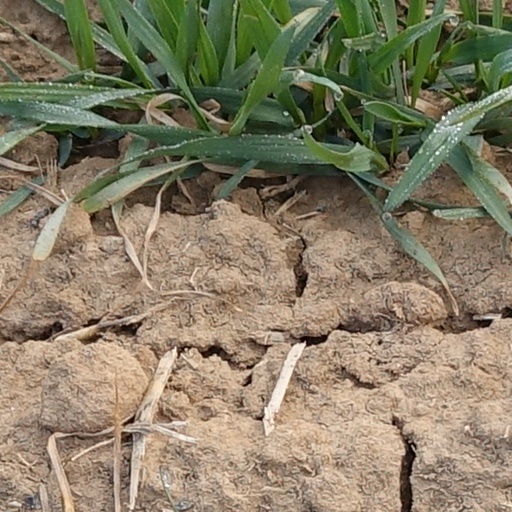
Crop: wheat